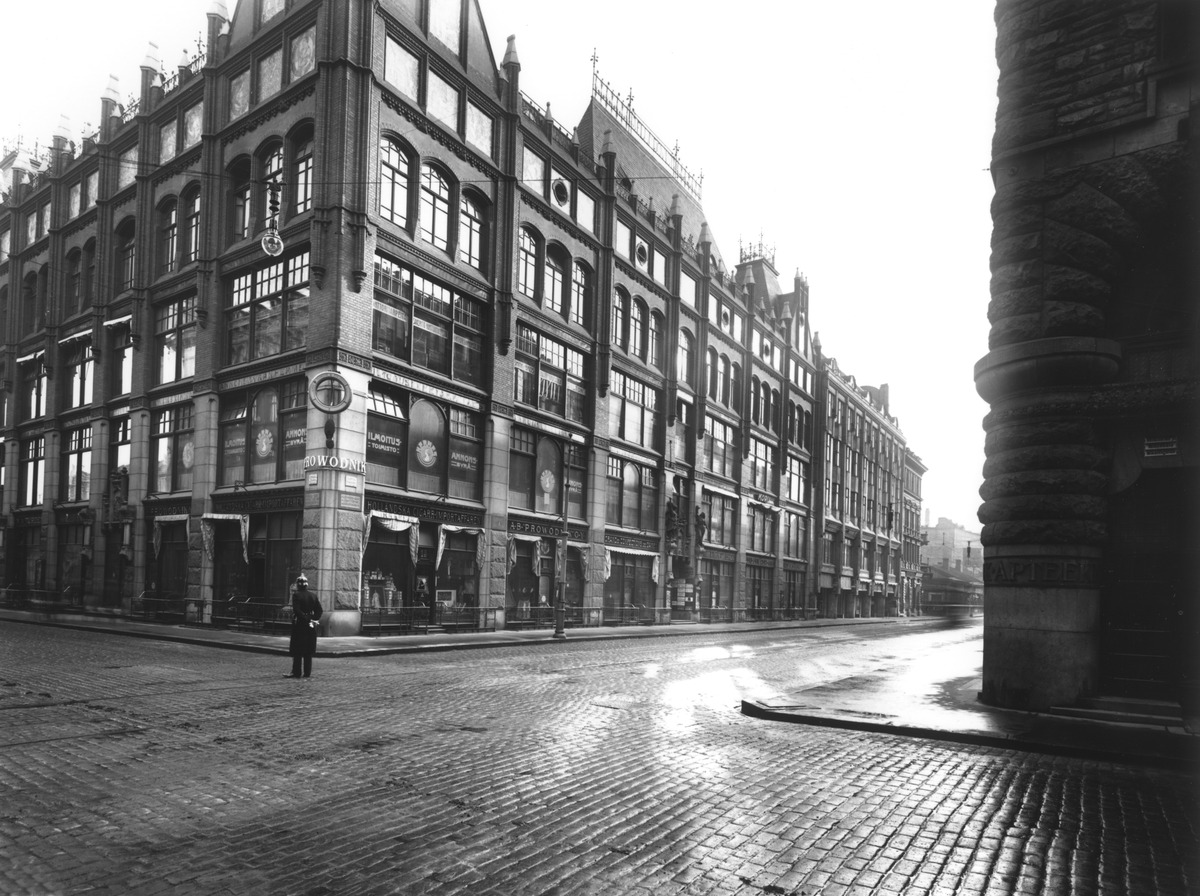
Aleksanterinkatu 13
sisällön kuvaus: Aleksanterinkatu 13. mustavalkoinen
Kuvaaja: Wasastjerna, Nils Jakob, valokuvaaja
Ajankohta: kuvausaika 1910 n
Paikka: Suomi, Uusimaa, Helsinki, Kluuvi Helsinki, Aleksanterinkatu 13
Aiheet: poliisi, katuvalaistus, sähkö